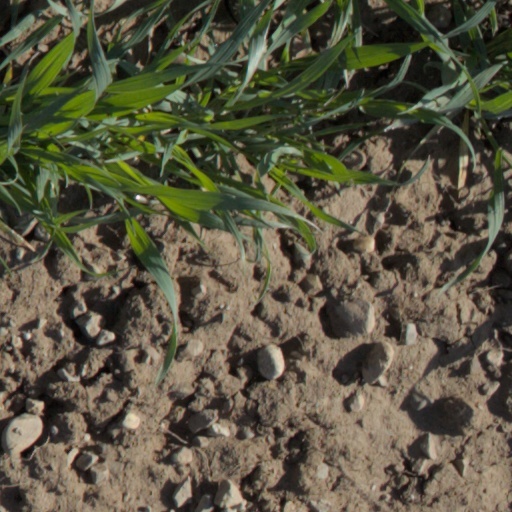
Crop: wheat